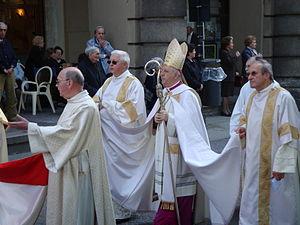
La curie romaine est l'ensemble des dicastères et autres organismes du Saint-Siège qui assistent le pape dans sa mission de pasteur suprême de l'Église catholique. « La Curie romaine dont le Pontife suprême se sert habituellement pour traiter les affaires de l'Église tout entière, et qui accomplit sa fonction en son nom et sous son autorité pour le bien et le service des Églises, comprend la Secrétairerie d'État ou Secrétariat du Pape, le Conseil pour les affaires publiques de l'Église, les Congrégations, Tribunaux et autres Instituts ; leur constitution et compétence sont définies par la loi particulière ».